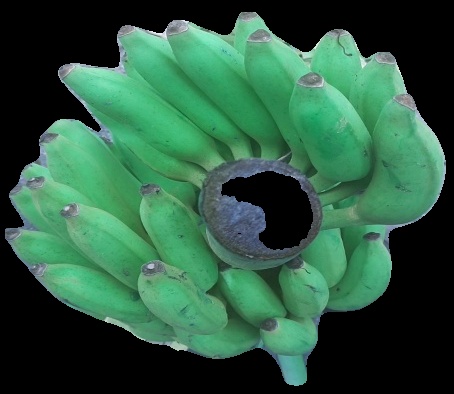
Variety: elakki-bale
Grade: grade2